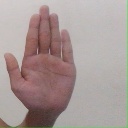
अक्षर: ध